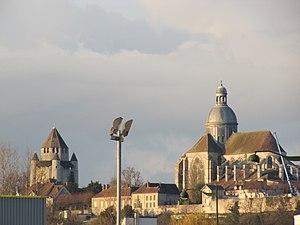
Vue sur les deux monuments les plus hauts de Provins, France